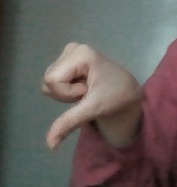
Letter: waw